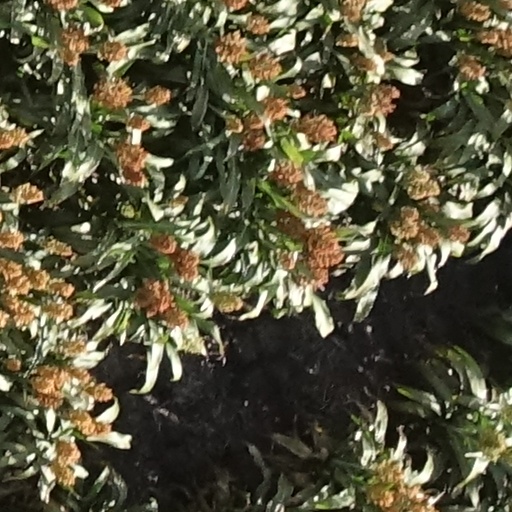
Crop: sorghum